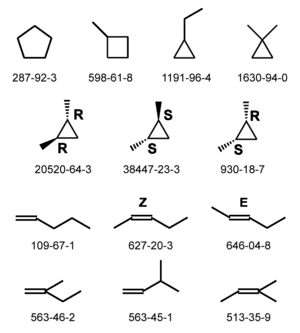
isomère C5H10
C₅H₁₀ est la formule brute de plusieurs isomères.